Dalian Development Area

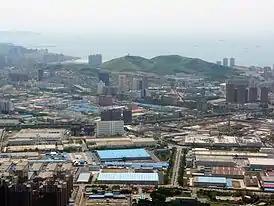
Dalian Development Area

Dalian Development Area (DDA; KaiFaQu ) is located in Jinzhou District, Dalian, Liaoning province, China as the first Economic and Technological Development Zones nationwide in 1984.